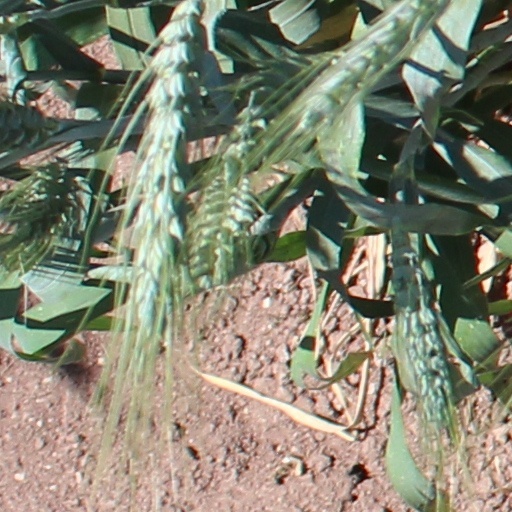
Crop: wheat